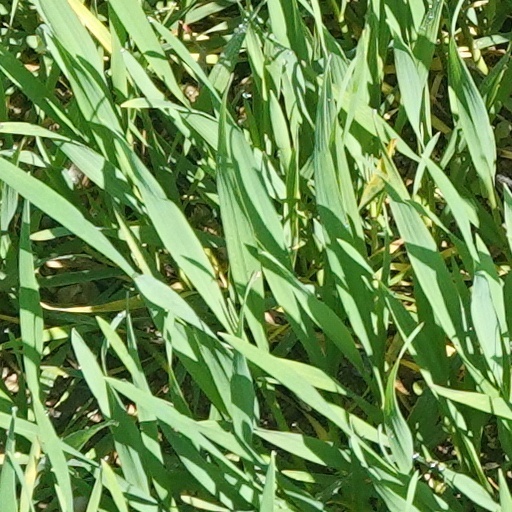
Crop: wheat